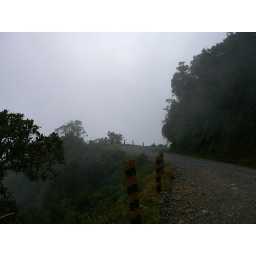
The most dangerous road in the road! Began in the cloud for us